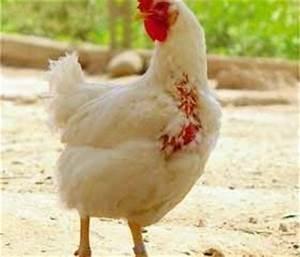
chicken